Jazz

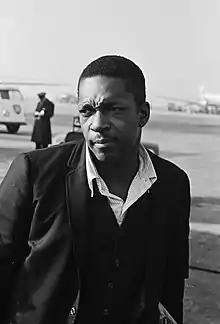
John Coltrane, 1963

The harmonic development in bebop is often traced back to a moment experienced by Charlie Parker while performing "Cherokee" at Clark Monroe's Uptown House, New York, in early 1942. "I'd been getting bored with the stereotyped changes that were being used...and I kept thinking there's bound to be something else. I could hear it sometimes. I couldn't play it...I was working over 'Cherokee,' and, as I did, I found that by using the higher intervals of a chord as a melody line and backing them with appropriately related changes, I could play the thing I'd been hearing. It came alive." Gerhard Kubik postulates that harmonic development in bebop sprang from blues and African-related tonal sensibilities rather than 20th-century Western classical music. "Auditory inclinations were the African legacy in [Parker's] life, reconfirmed by the experience of the blues tonal system, a sound world at odds with the Western diatonic chord categories. Bebop musicians eliminated Western-style functional harmony in their music while retaining the strong central tonality of the blues as a basis for drawing upon various African matrices."